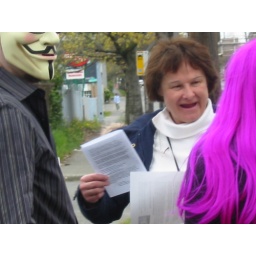
The one person walking down the sidewalk, but she threw the pamphlet on the ground over by the bridge.